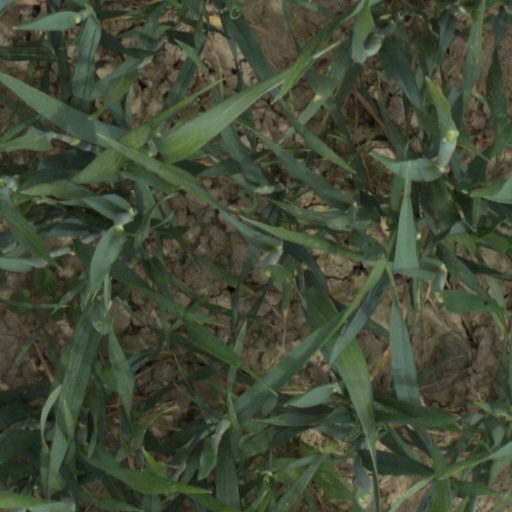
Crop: wheat